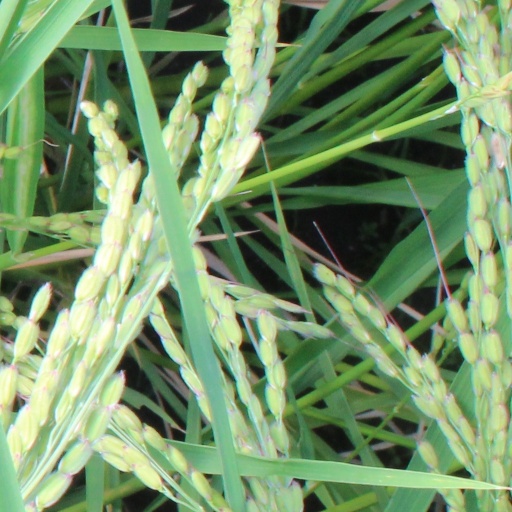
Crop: rice